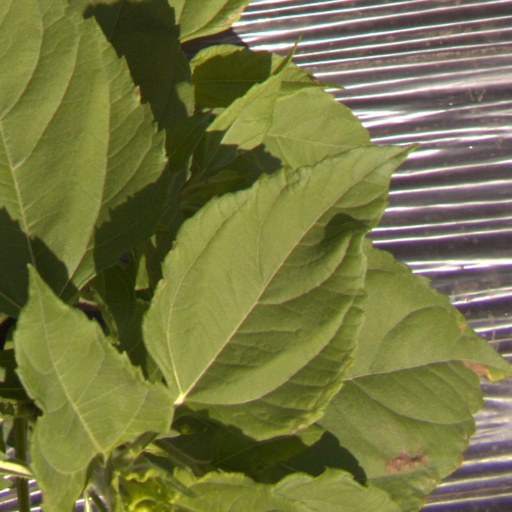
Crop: Jerusalem artichoke